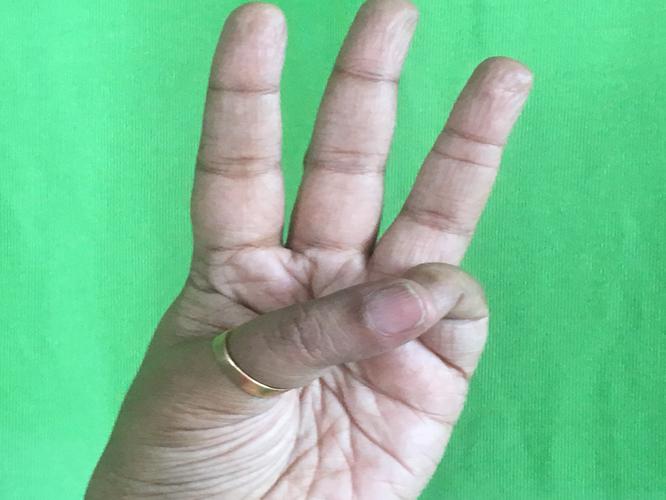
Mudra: Trishulam
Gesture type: single_hand